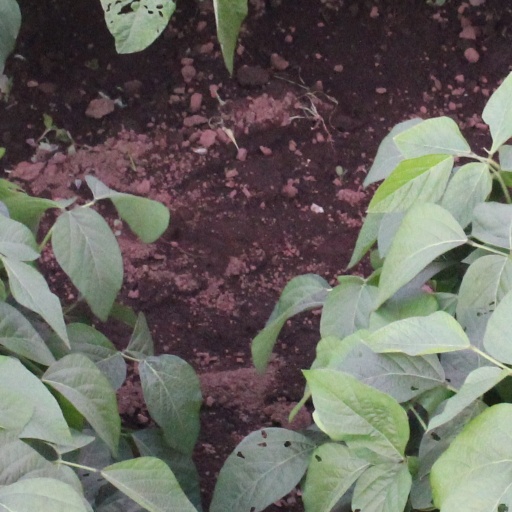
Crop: soybean